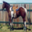
Label: horse